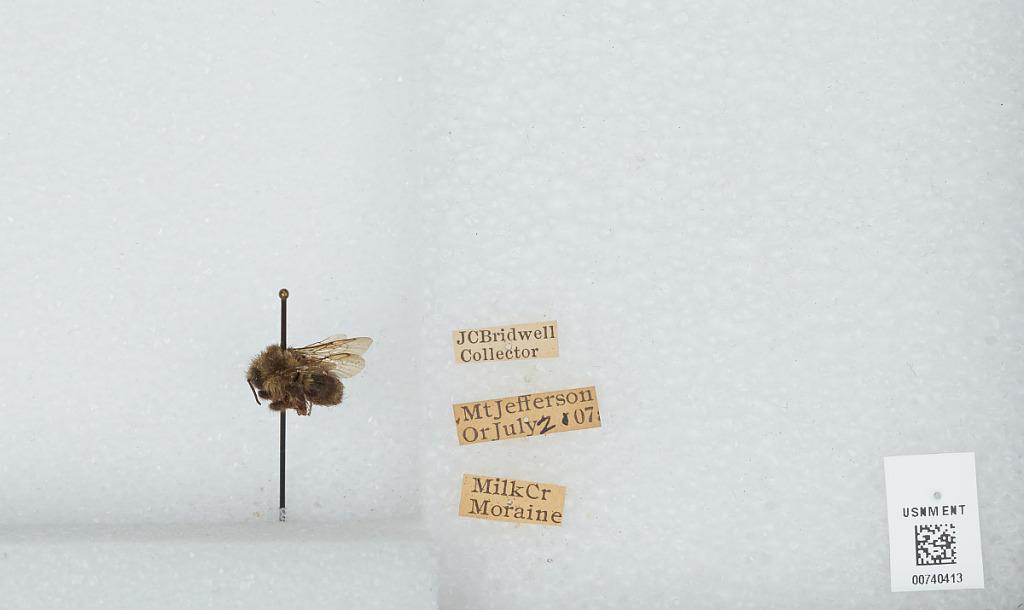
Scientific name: Bombus (Pyrobombus) bifarius Cresson
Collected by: J. Bridwell
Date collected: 1907-7-20
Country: United States
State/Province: Oregon
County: Linn
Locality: Milk Creek Glacier, Moraine, Mount Jefferson
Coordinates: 44.6742, -121.802